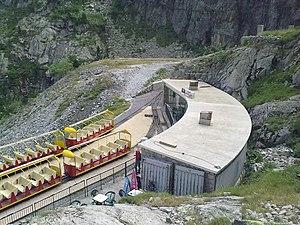
Le petit train d'Artouste le 25 juillet 2010.